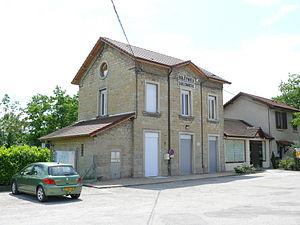
SOLEYMIEU-CHARBONNIERE
Le Chemin de fer de l'Est de Lyon est un ancien réseau ferroviaire secondaire français à voie normale situé en partie dans le département du Rhône et en partie dans le département de l'Isère et qui reliait la Gare de Lyon-Est à Aoste-Saint-Genix via Crémieu, Saint-Hilaire de Brens et Soleymieu-Sablonnière.
Soleymieu est une commune française située dans le département de l'Isère en région Auvergne-Rhône-Alpes.